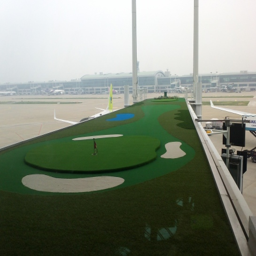
there is something a little odd about the exterior design concept .